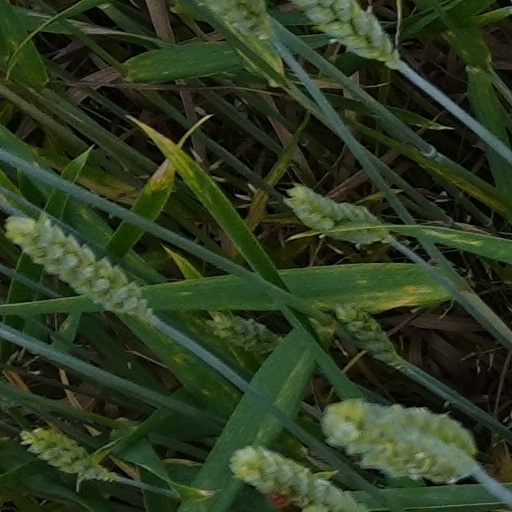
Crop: wheat